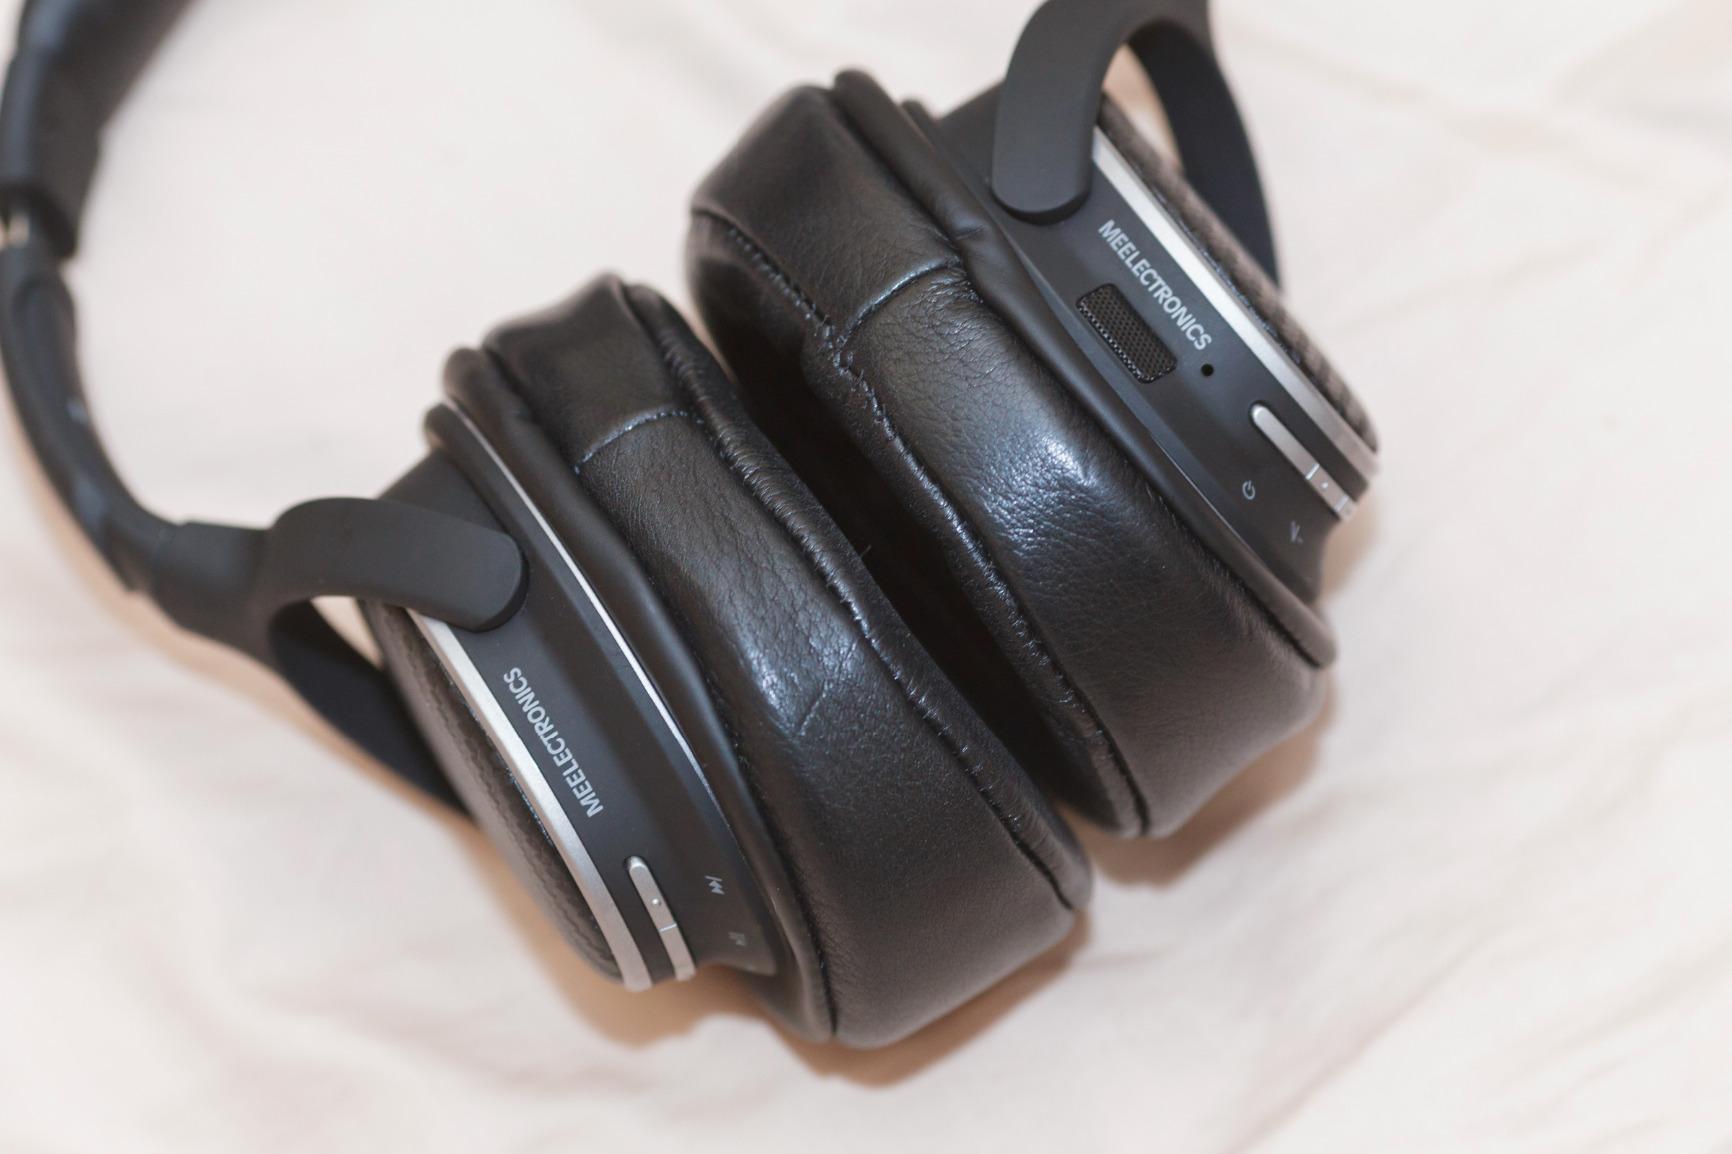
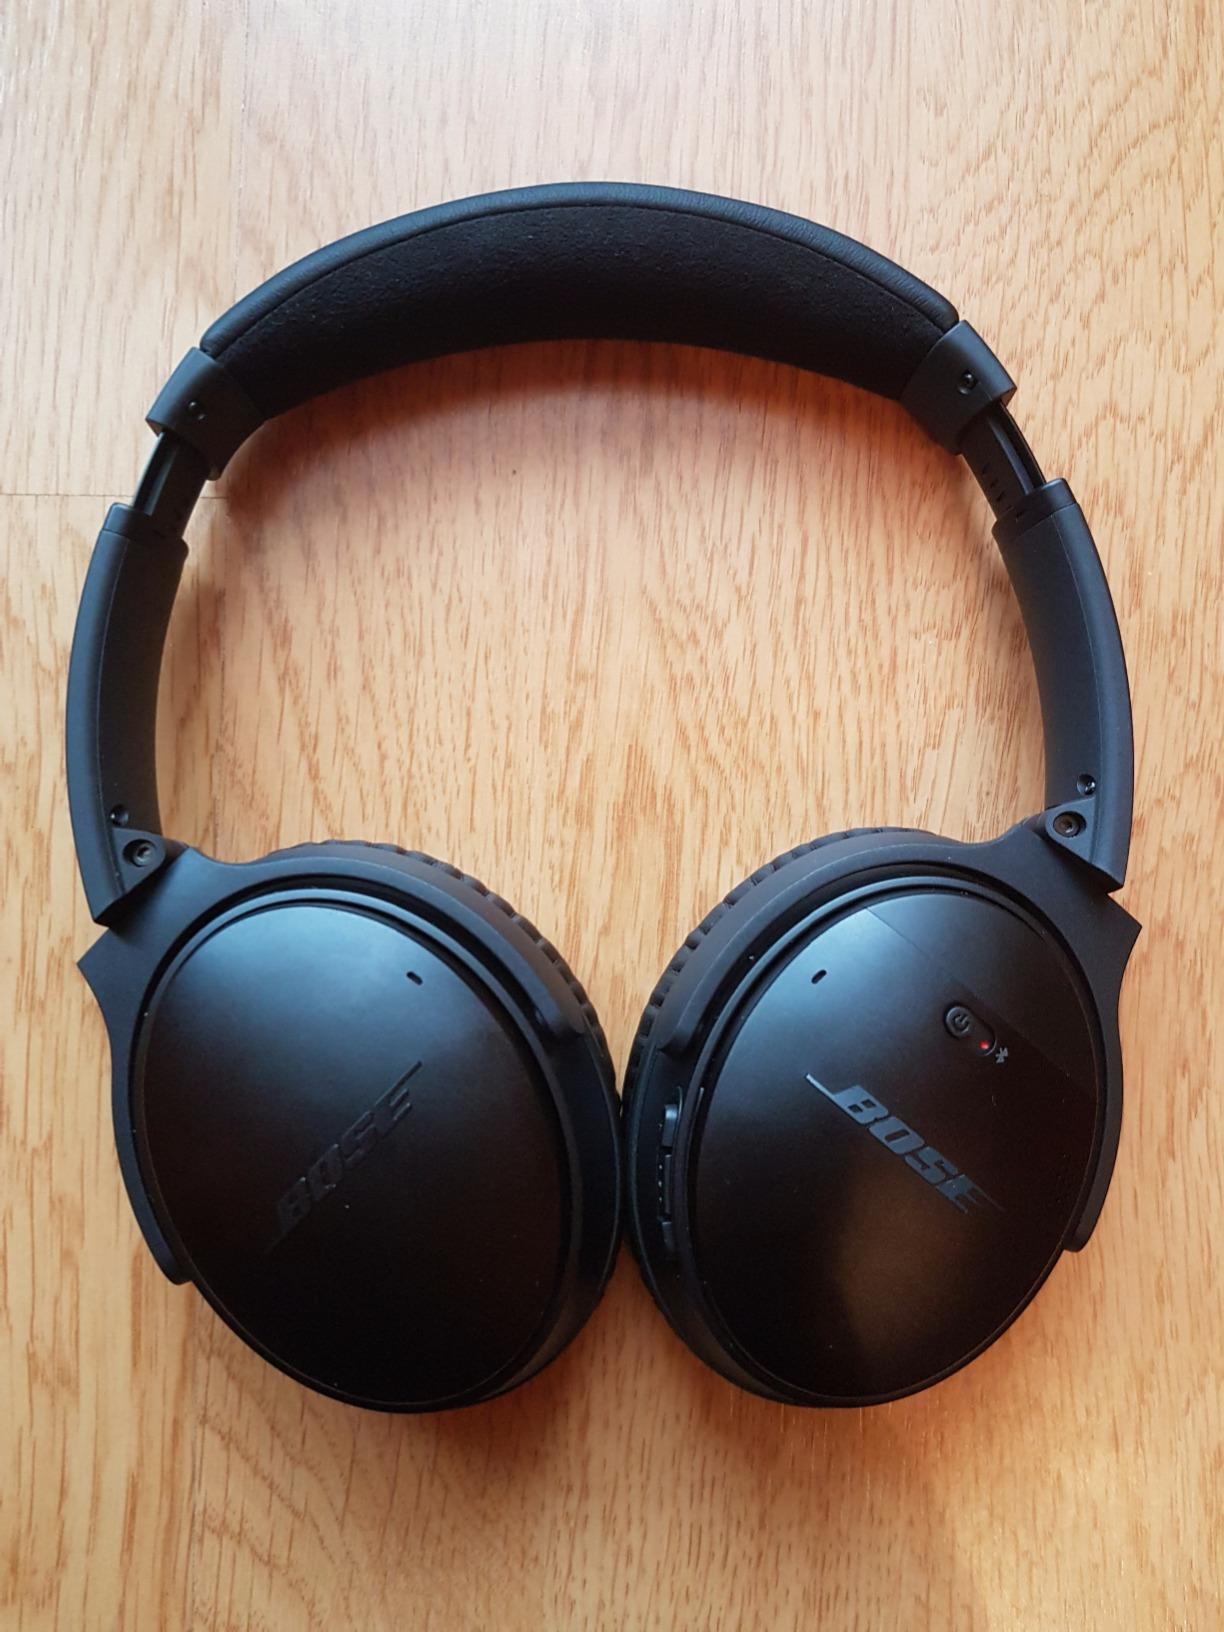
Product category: headphones
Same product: no